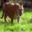
Label: tiger